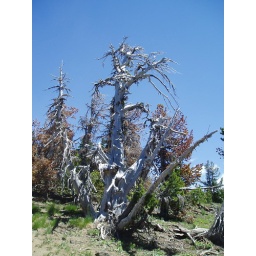
Fact: Its roots are at the base of the mountain, which formed around the tree